He's Our You

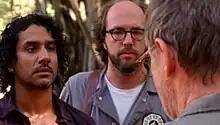
Sayid Jarrah meets the Dharma Initiative's torturer.

"He's Our You" is the tenth television episode of the fifth season of ABC's "Lost". The 96th episode of the show overall, "He's Our You" aired on March 25, 2009, on ABC in the United States. The episode was written by executive producers Edward Kitsis & Adam Horowitz and directed by "Special" director Greg Yaitanes.